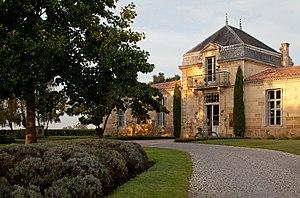
Façade de la chartreuse du Château Cordeillan-Bages
Le Château Cordeillan-Bages à Pauillac dans le Médoc est un hôtel de luxe fondé en 1989.